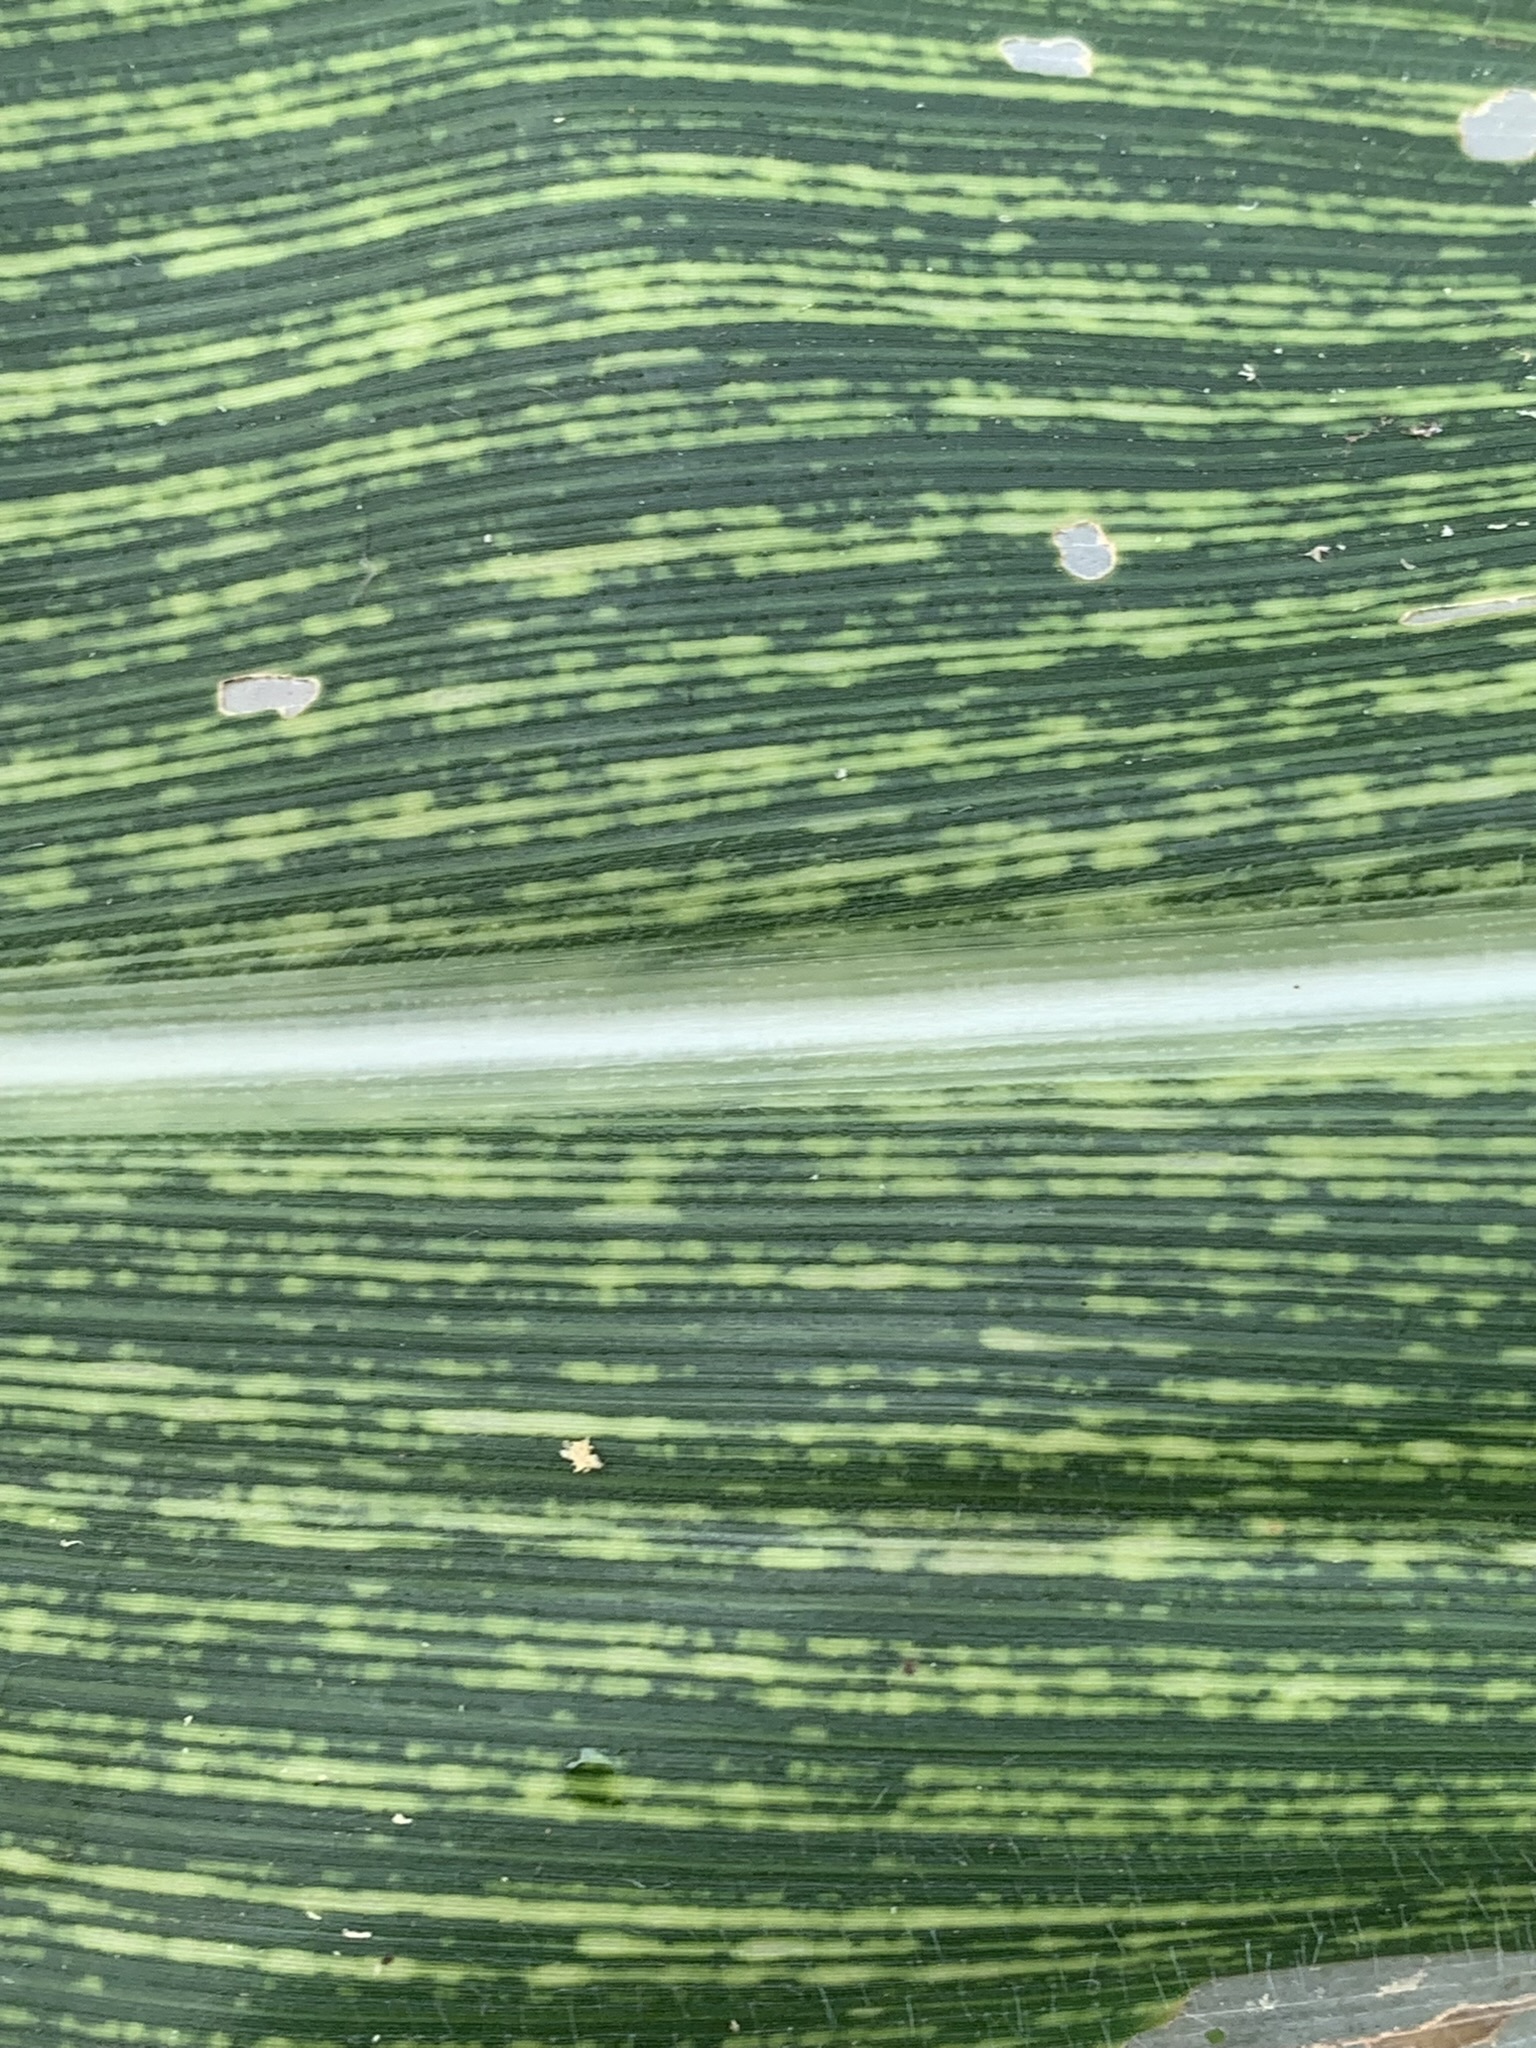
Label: MSV